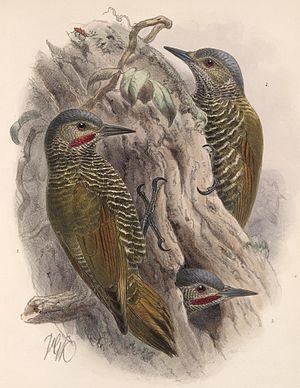
Le Pic à tête grise est une espèce d'oiseau de la famille des Picidae.